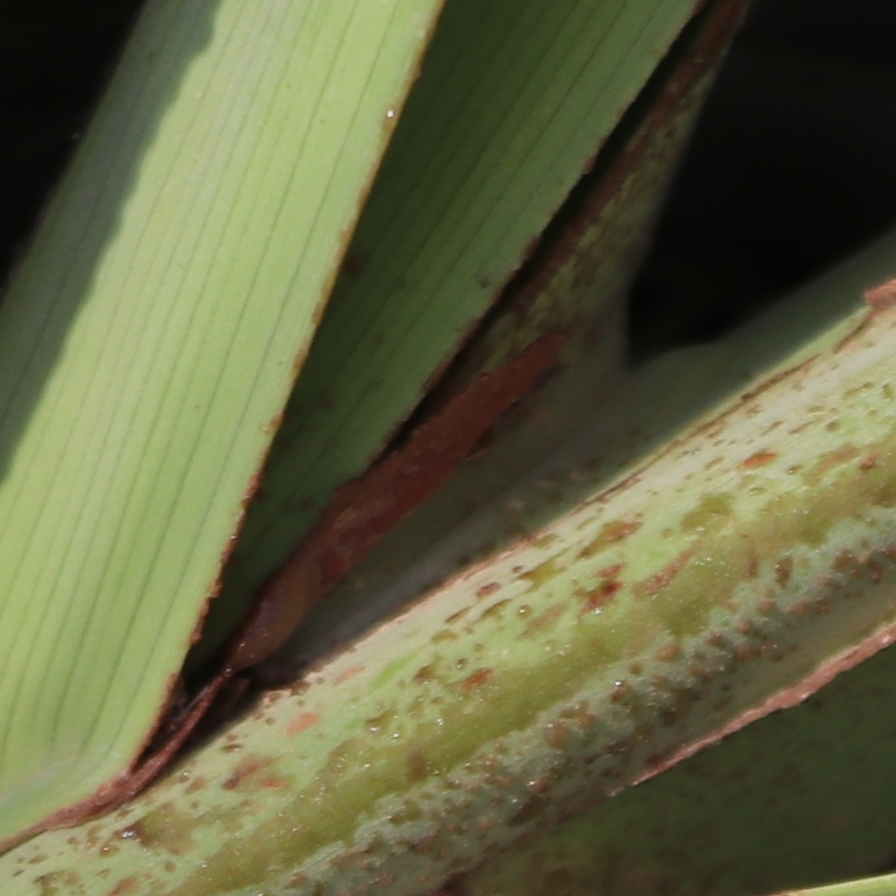
Label: Dubas